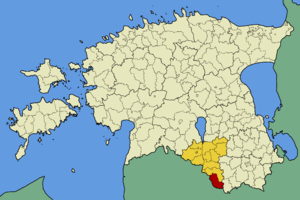
La commune de Taheva est une commune rurale du sud de l’Estonie située dans la région de Valga. Sa superficie est de 204,7 km² et elle compte 792 habitants.